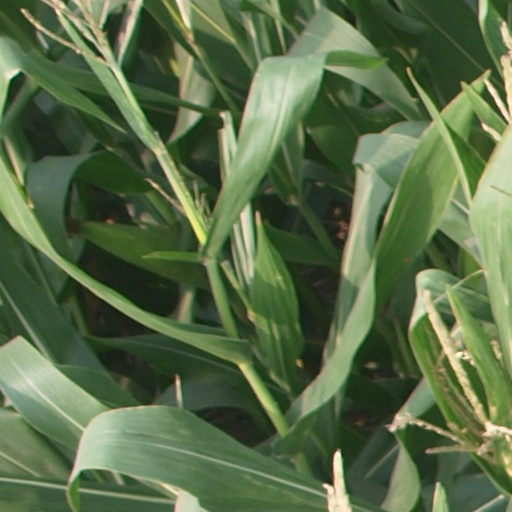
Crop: maize; corn